Banguingui people

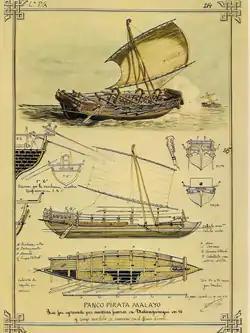
The "garay" warships of Banguingui pirates in an illustration by Rafael Monleón, based on museum models, c. 1850

Banguingui is a distinct ethnolinguistic group native to Balanguingui Island but also dispersed throughout the Sulu Archipelago and southern and western coastal regions of the Zamboanga Peninsula in Mindanao, Philippines.